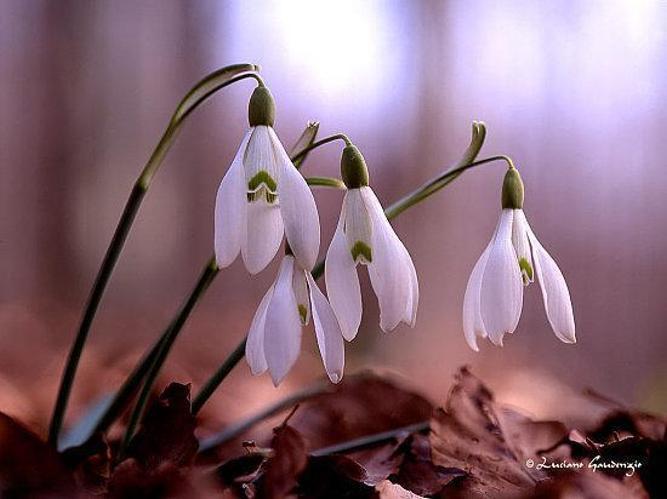
Flower: Snowdrop